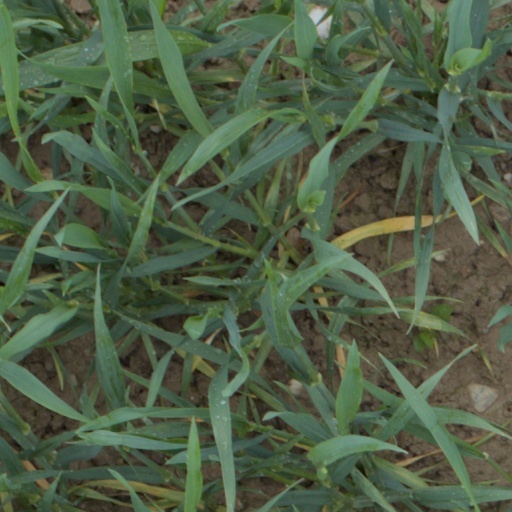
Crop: wheat